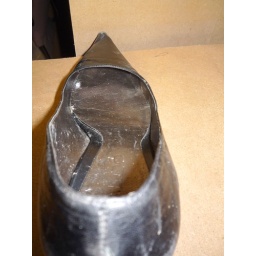
Found this shoe in snow covered by freezing rain this morning. Aldo shoes, fine black leather made and 39 size.